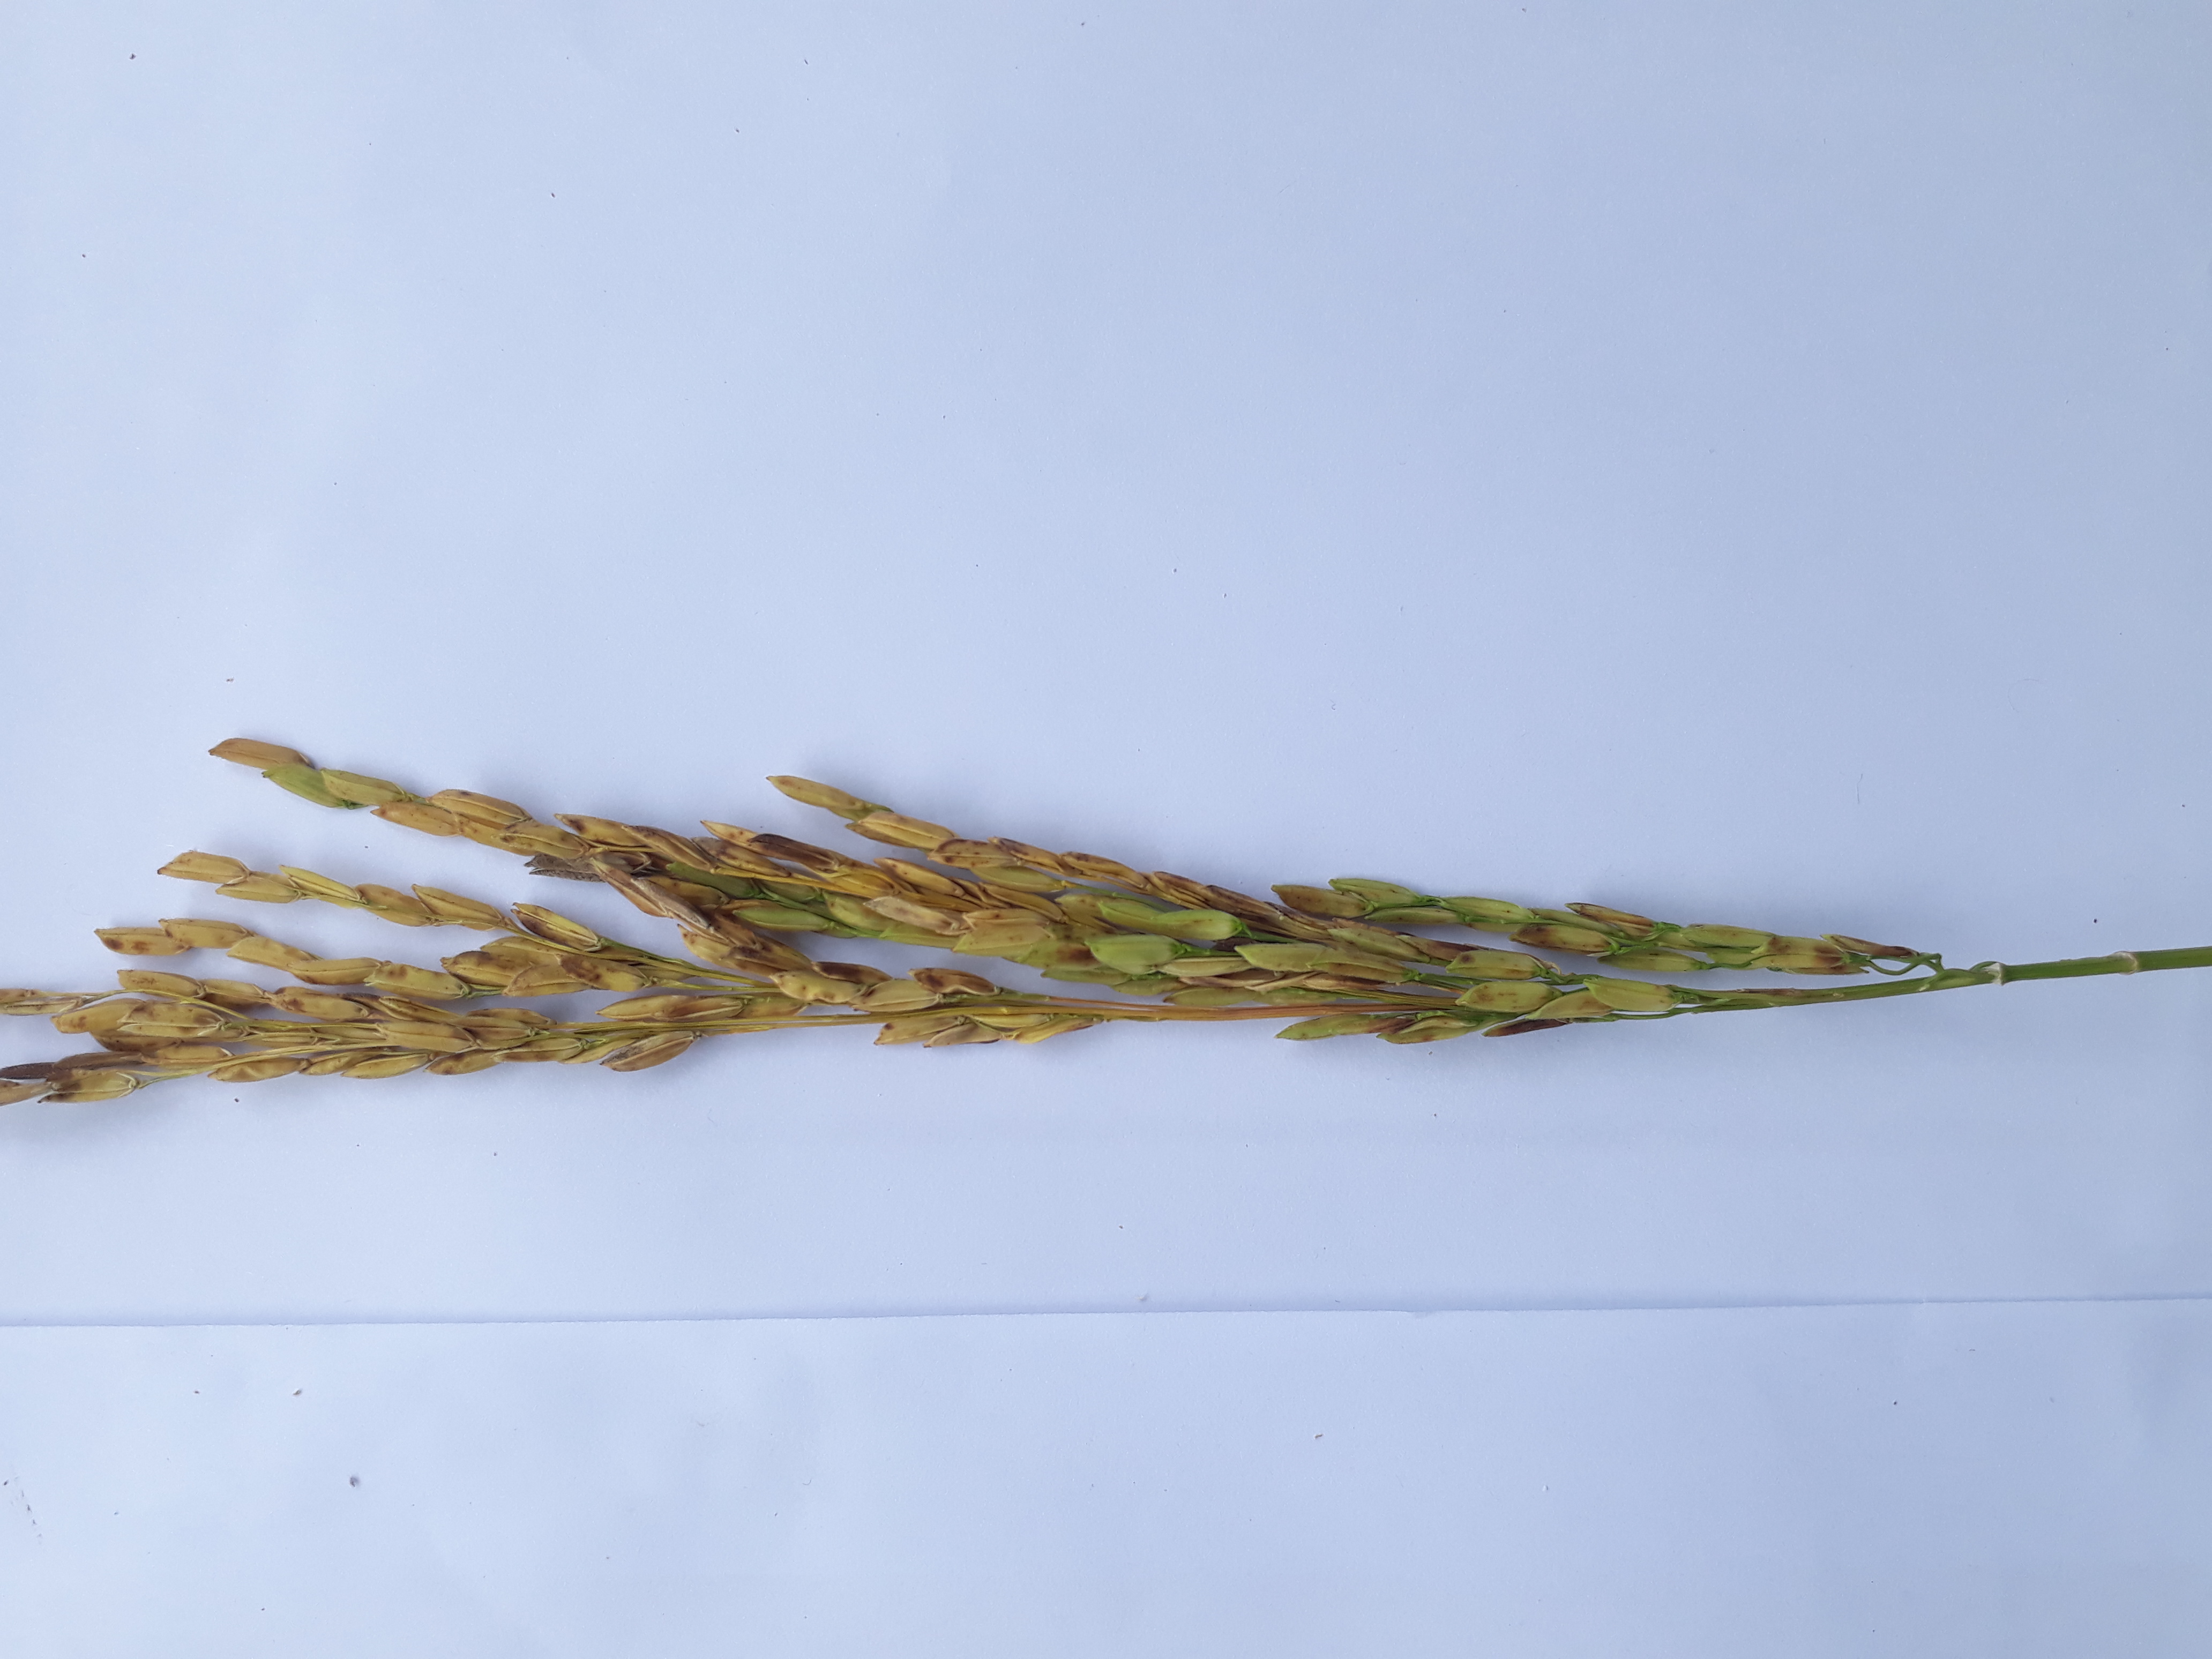
Label: Very Damage